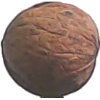
Label: Walnut 1